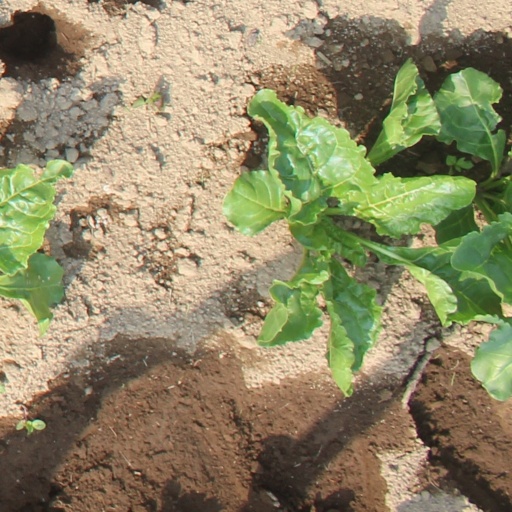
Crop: sugar beet